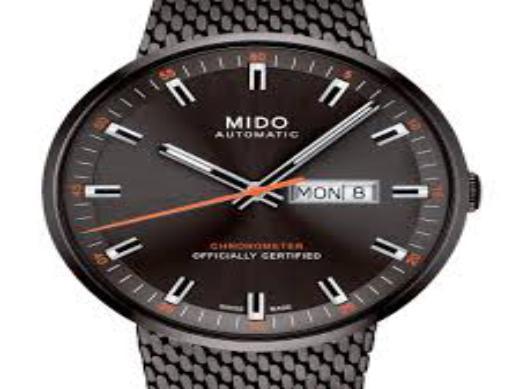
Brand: mido
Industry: Clothes